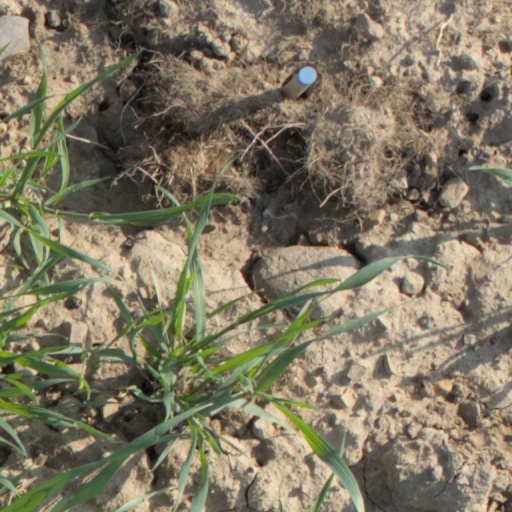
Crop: wheat